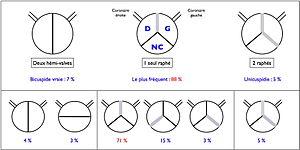
La bicuspidie valvulaire aortique est une malformation congénitale relativement fréquente de l'appareil valvulaire aortique qui n'est constitué que de deux feuillets fonctionnels au lieu de trois comme normalement.